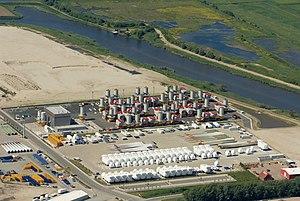
Senvion SE était une société anonyme allemande dans le domaine de l'énergie éolienne. Elle concentrait ses activités sur la vente et la production d'éoliennes. La société s'est déclarée en défaut de paiement le 8 avril 2019. Le 28 août de la même année, elle annonçait l'échec des démarches visant à trouver un repreneur global pour ses activités.